Rochelle Alers

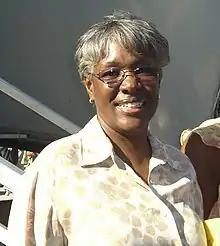
Alers at the 2009 Brooklyn Book Festival

Rochelle Alers (born August 7, 1943) is an American writer of romance novels. She has also written under the pen names Susan James and Rena McLeary.